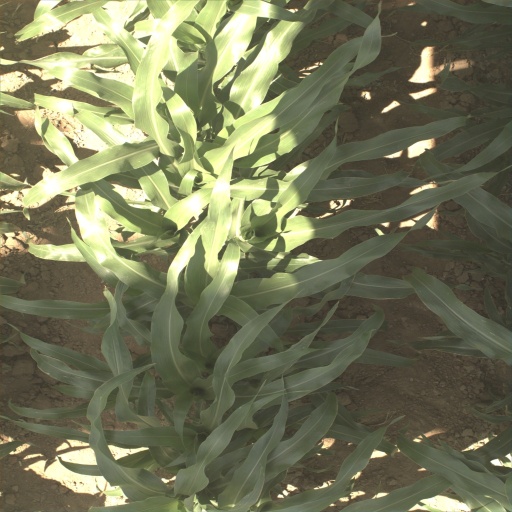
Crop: sorghum